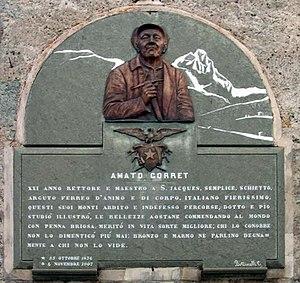
Lapide in ricordo dell'Abbé Gorret a a Saint-Jacques-des-Allemands, alla sommità della val d'Ayas, dove fu rettore.